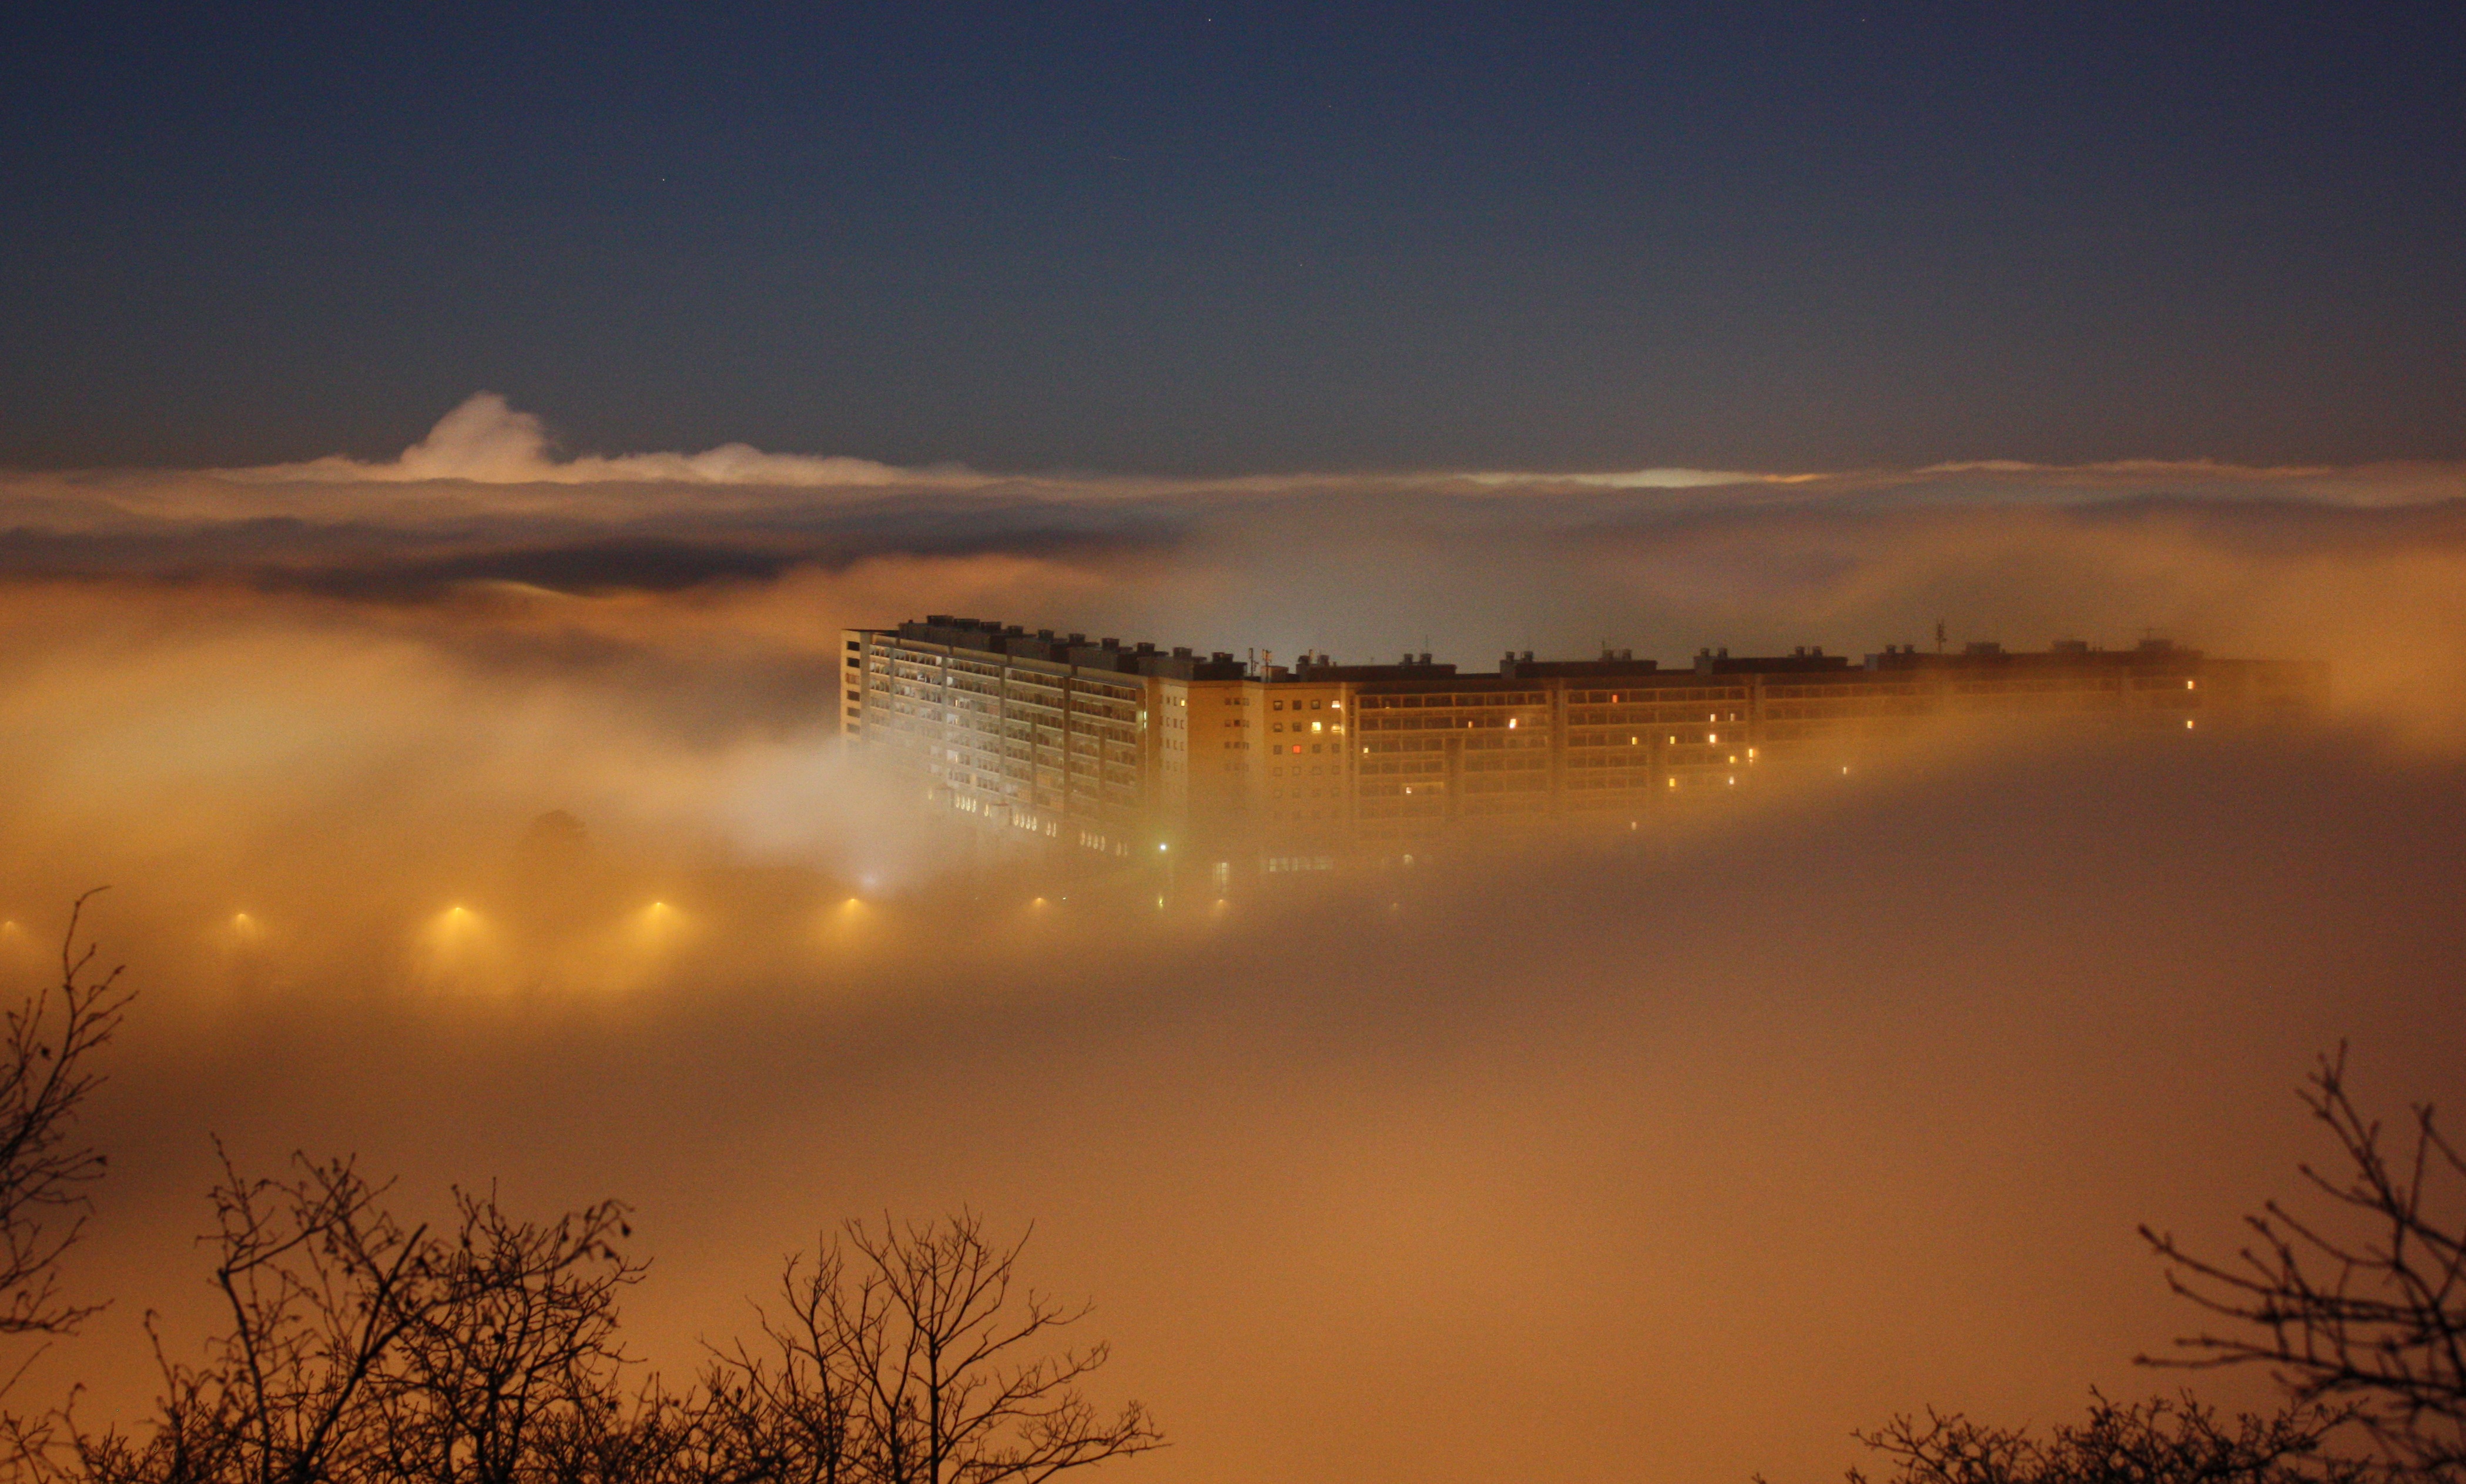
nature, horizon, mountain, winter, cloud, sky, sun, fog, sunrise, sunset, mist, night, sunlight, morning, hill, dawn, atmosphere, dark, dusk, evening, reflection, weather, haze, clouds, condominium, afterglow, atmospheric phenomenon